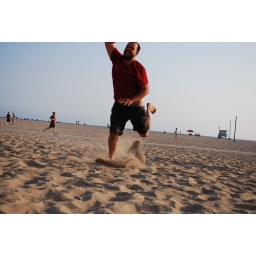
girl in the running through the sand